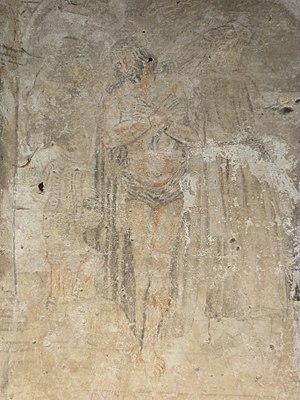
Cette fresque a été découverte dans la tour principale du prieuré de Ris par un travail des Beaux-Arts de Clermont-Ferrand
Ris est une commune française, située dans le département du Puy-de-Dôme en région Auvergne-Rhône-Alpes.